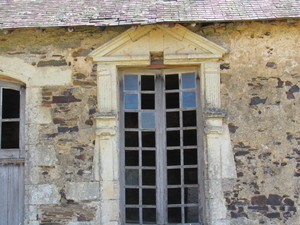
Fenêtre à décoration classique, orangerie du château de la Motte-Glain
Le château de la Motte-Glain est un château de style Louis XII construit à proximité de la commune de la Chapelle-Glain, située dans le département français de la Loire-Atlantique en région Pays de la Loire, à l’ancienne frontière entre le duché de Bretagne et le pays angevin.